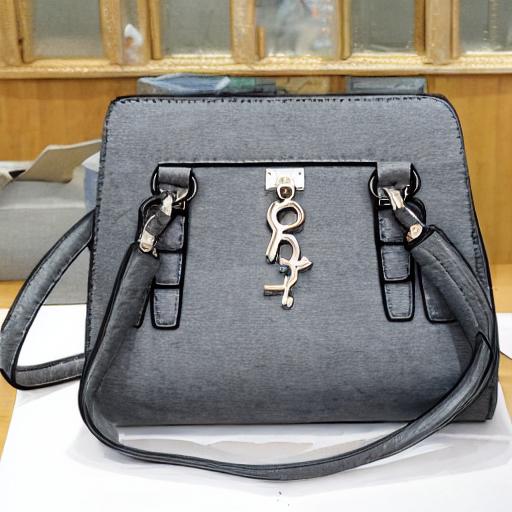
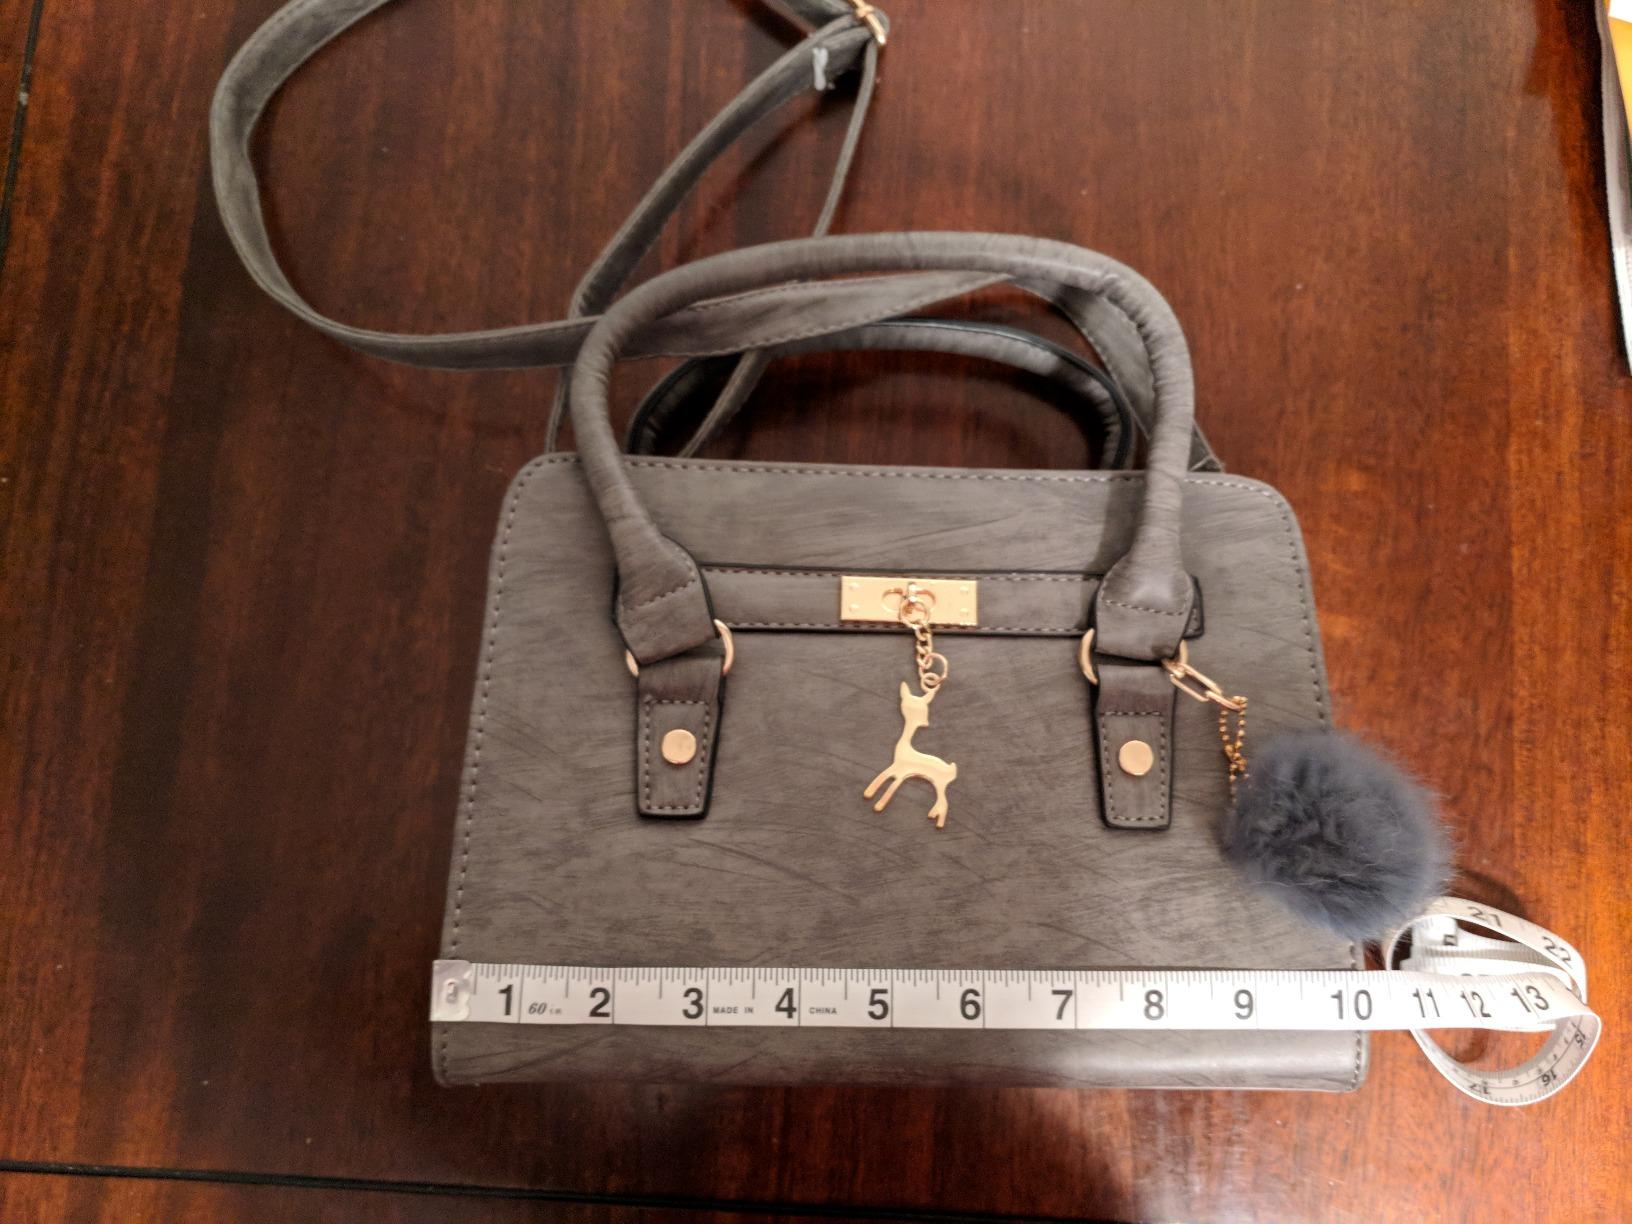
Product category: accessories_handbag
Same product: no